Haerlempjes

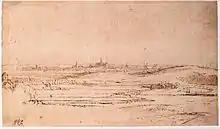
"The Goldweigher's Field", by Rembrandt, 1650-1651

Though not all of these panoramic paintings show bleachfields, these bleacheries were often also mentioned on maps, and served as easy points of orientation for those looking down on the landscape from high dunes. Possibly some of these paintings were commissioned by the bleacheries themselves for use in Haarlem shops where goods were sold and exchanged. Lucas de Clercq lived in Haarlem during the winter and on his Clercq and Beeck estate in the summer months. Even Rembrandt made a sketch of bleaching fields, though these were only identified as such a few centuries after the fact.